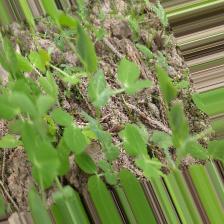
Label: Powdery Mildew